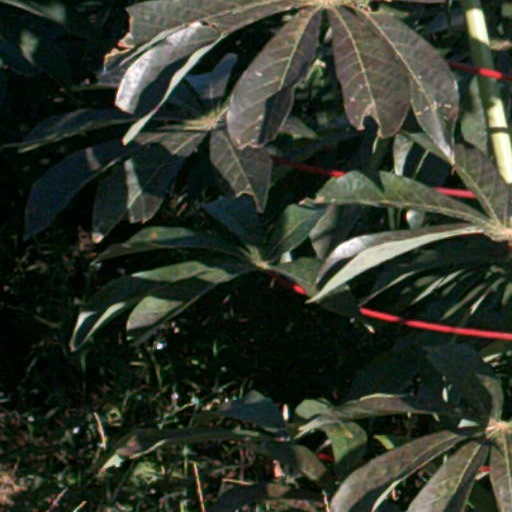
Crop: cassava